With Love and Hisses

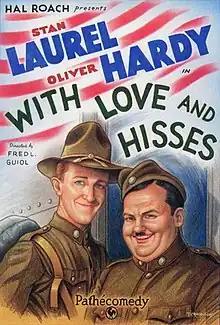
Film poster

With Love and Hisses is a 1927 American silent comedy short film directed by Fred Guiol and starring Stan Laurel and Oliver Hardy prior to their official billing as the duo Laurel and Hardy. The team appeared in a total of 107 films between 1921 and 1950. "With Love and Hisses" features Laurel as the lead comedian with Hardy in a supporting role.